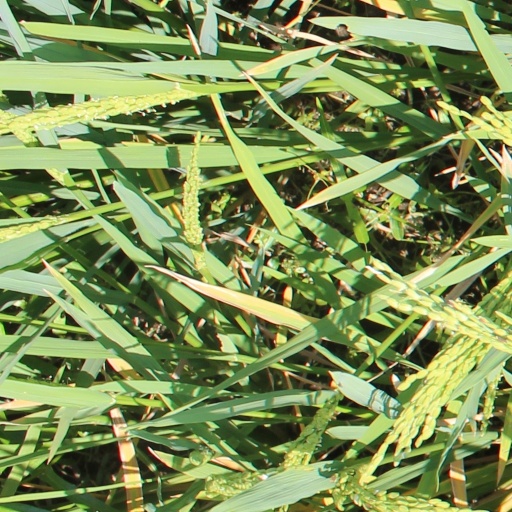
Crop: rice